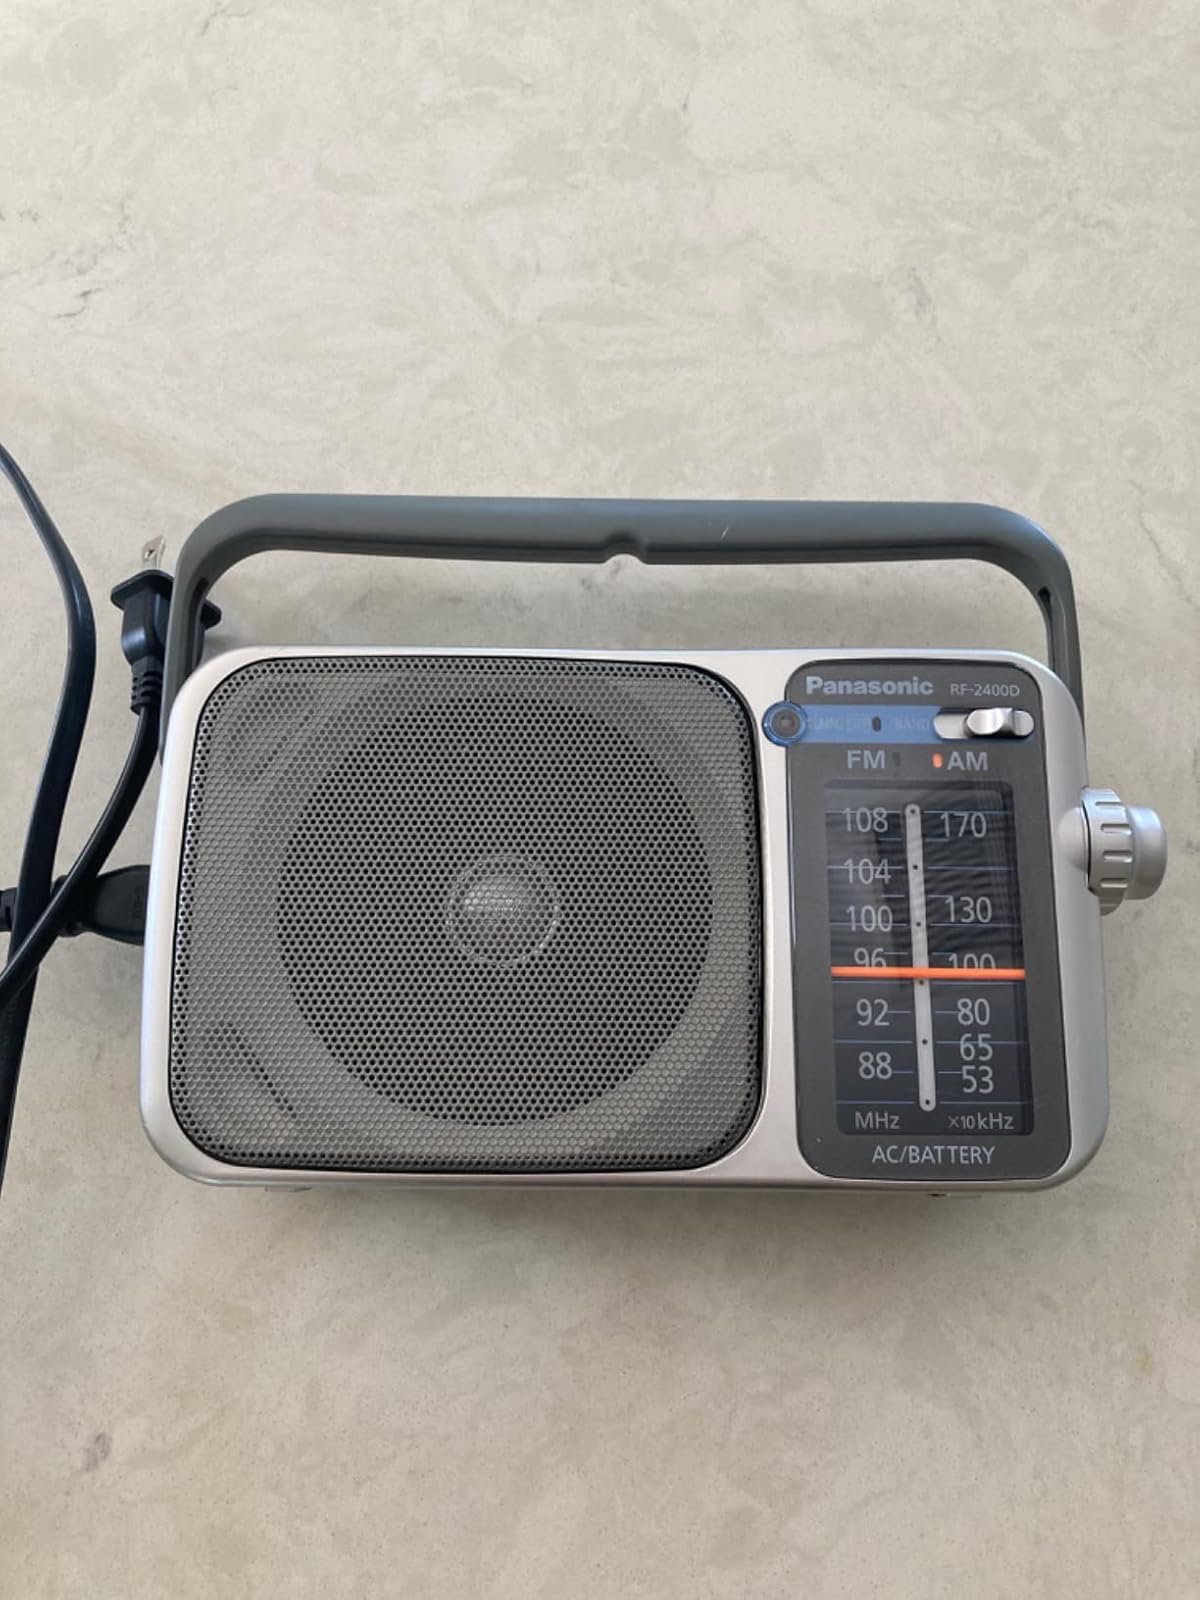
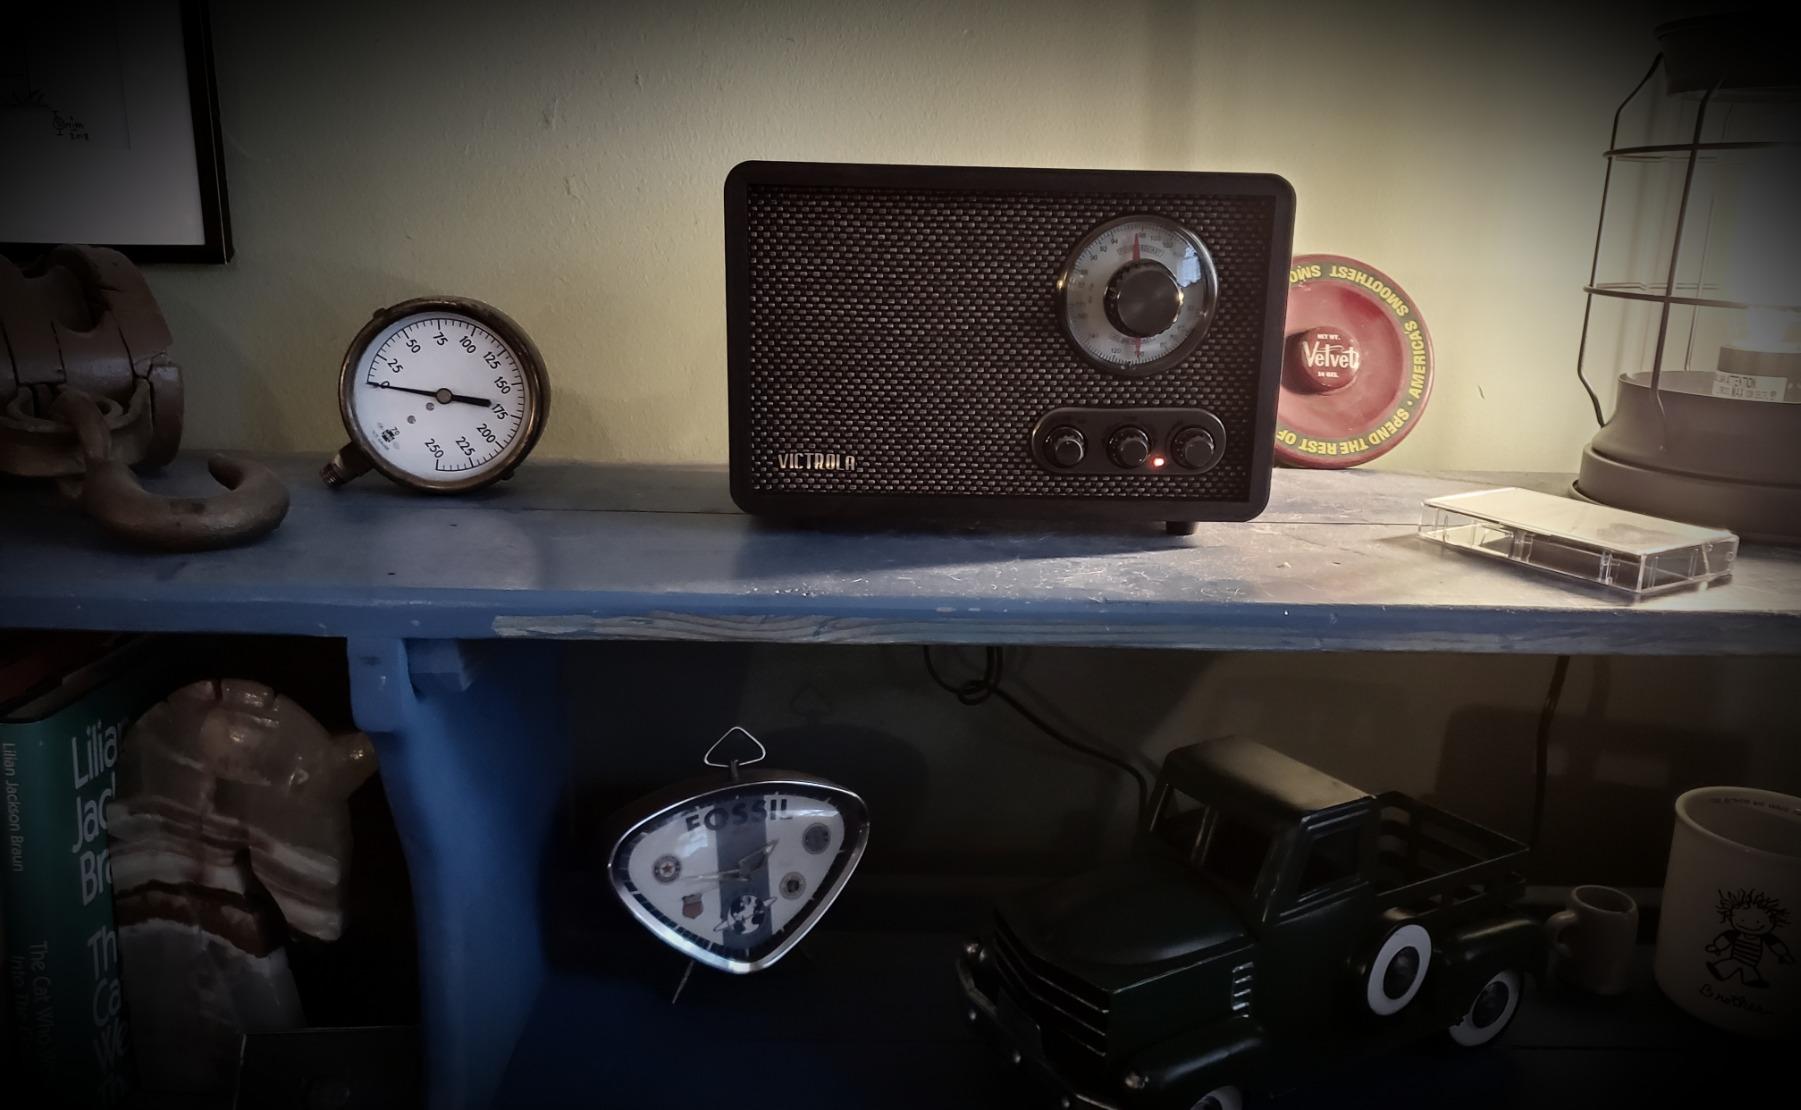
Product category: radio
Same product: no